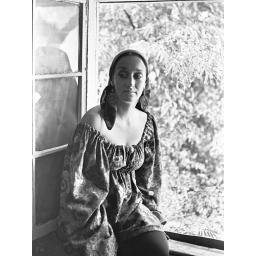
Diane sitting in the window of her room with a view of the back yard elm tree..Evans Street, Dorchester, MA.Summer, 1968.